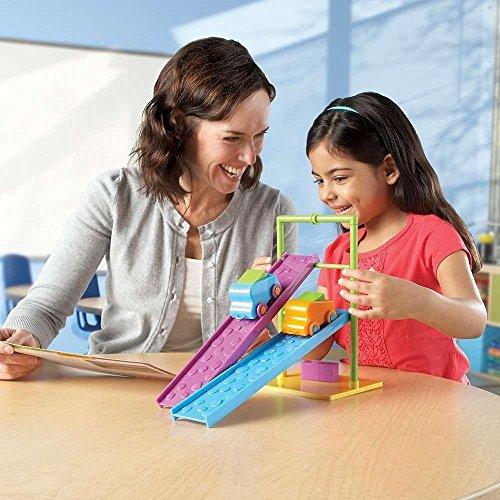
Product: Learning Resources STEM Force & Motion Activity Set, 20 Pieces, Ages 5+
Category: Toys & Games | Baby & Toddler Toys
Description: FEATURES all aspects of STEM, plus key science concepts of gravity, inertia, friction, push/pull, and more.
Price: $17.99
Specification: ProductDimensions:13.8x10.2x3.1inches|ItemWeight:1.9pounds|ShippingWeight:1.94pounds(Viewshippingratesandpolicies)|DomesticShipping:ItemcanbeshippedwithinU.S.|InternationalShipping:ThisitemcanbeshippedtoselectcountriesoutsideoftheU.S.LearnMore|ASIN:B01A5YMETA|Itemmodelnumber:LER2822|Manufacturerrecommendedage:5-10years